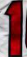
Number: 1